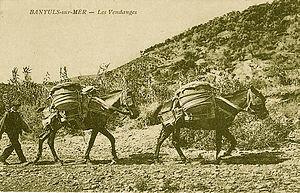
Vendanges à Banyuls en 1920
Le banyuls est un vin doux naturel d'appellation d'origine contrôlée produit sur quatre communes du Sud de la France, dans le département des Pyrénées-Orientales en région Occitanie : Banyuls-sur-Mer, Collioure, Port-Vendres et Cerbère.